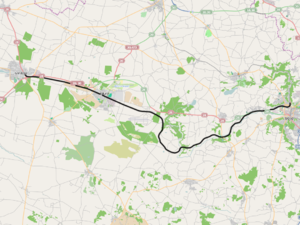
Vejle-Vandel-Grindsted Jernbane
Banens linjeføring
Vejle-Vandel-Grindsted Jernbane var en dansk privatbane, der blev anlagt i to etaper: Vejle-Vandel i 1897 og Vandel-Grindsted i 1914. Den blev nedlagt i 1957.